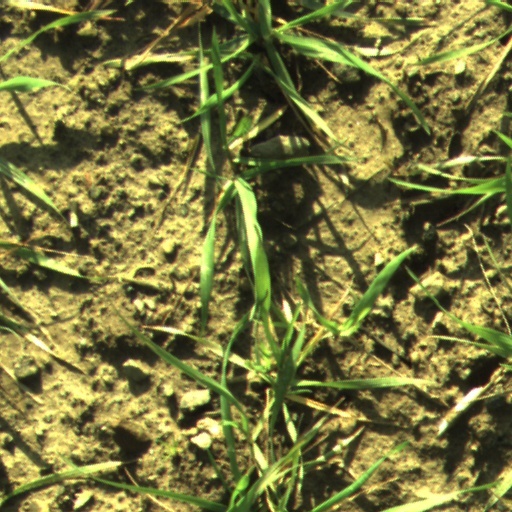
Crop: wheat